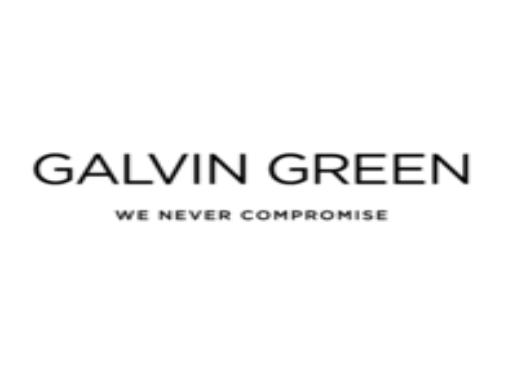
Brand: Galvin Green
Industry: Clothes